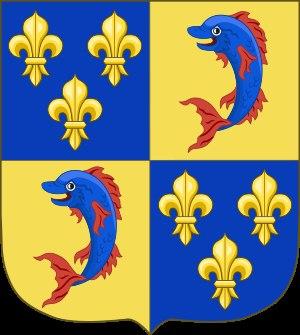
Deux régiments d’infanterie du Royaume de France ont reçu la dénomination « régiment de Dauphiné » :